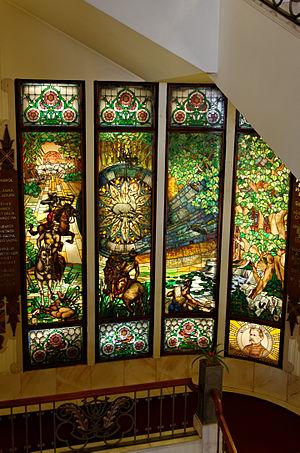
Vitraux de Bózó Stanisits, hôtel Gellért (Budapest). Ajoutés en 1933, ils éclairent les paliers de l'escalier principal et illustrent la légende hongroise du Cerf magique rapportée par le poète János Arany
János Arany est un poète hongrois né à Salonta le 2 mars 1817 et mort à Budapest le 22 octobre 1882. Il est l'auteur d'une célèbre trilogie épique, Toldi, publiée en 1846, 1848 et 1879.